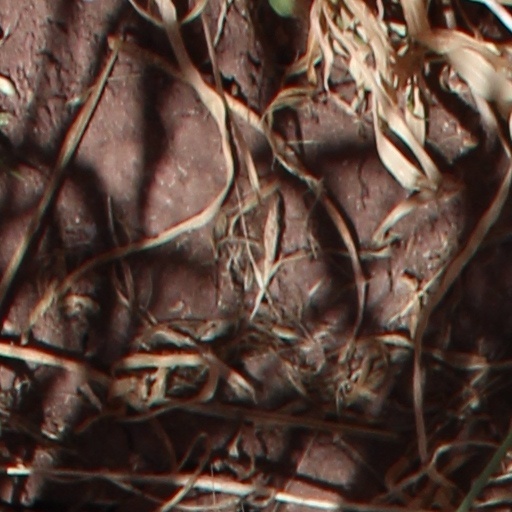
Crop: wheat